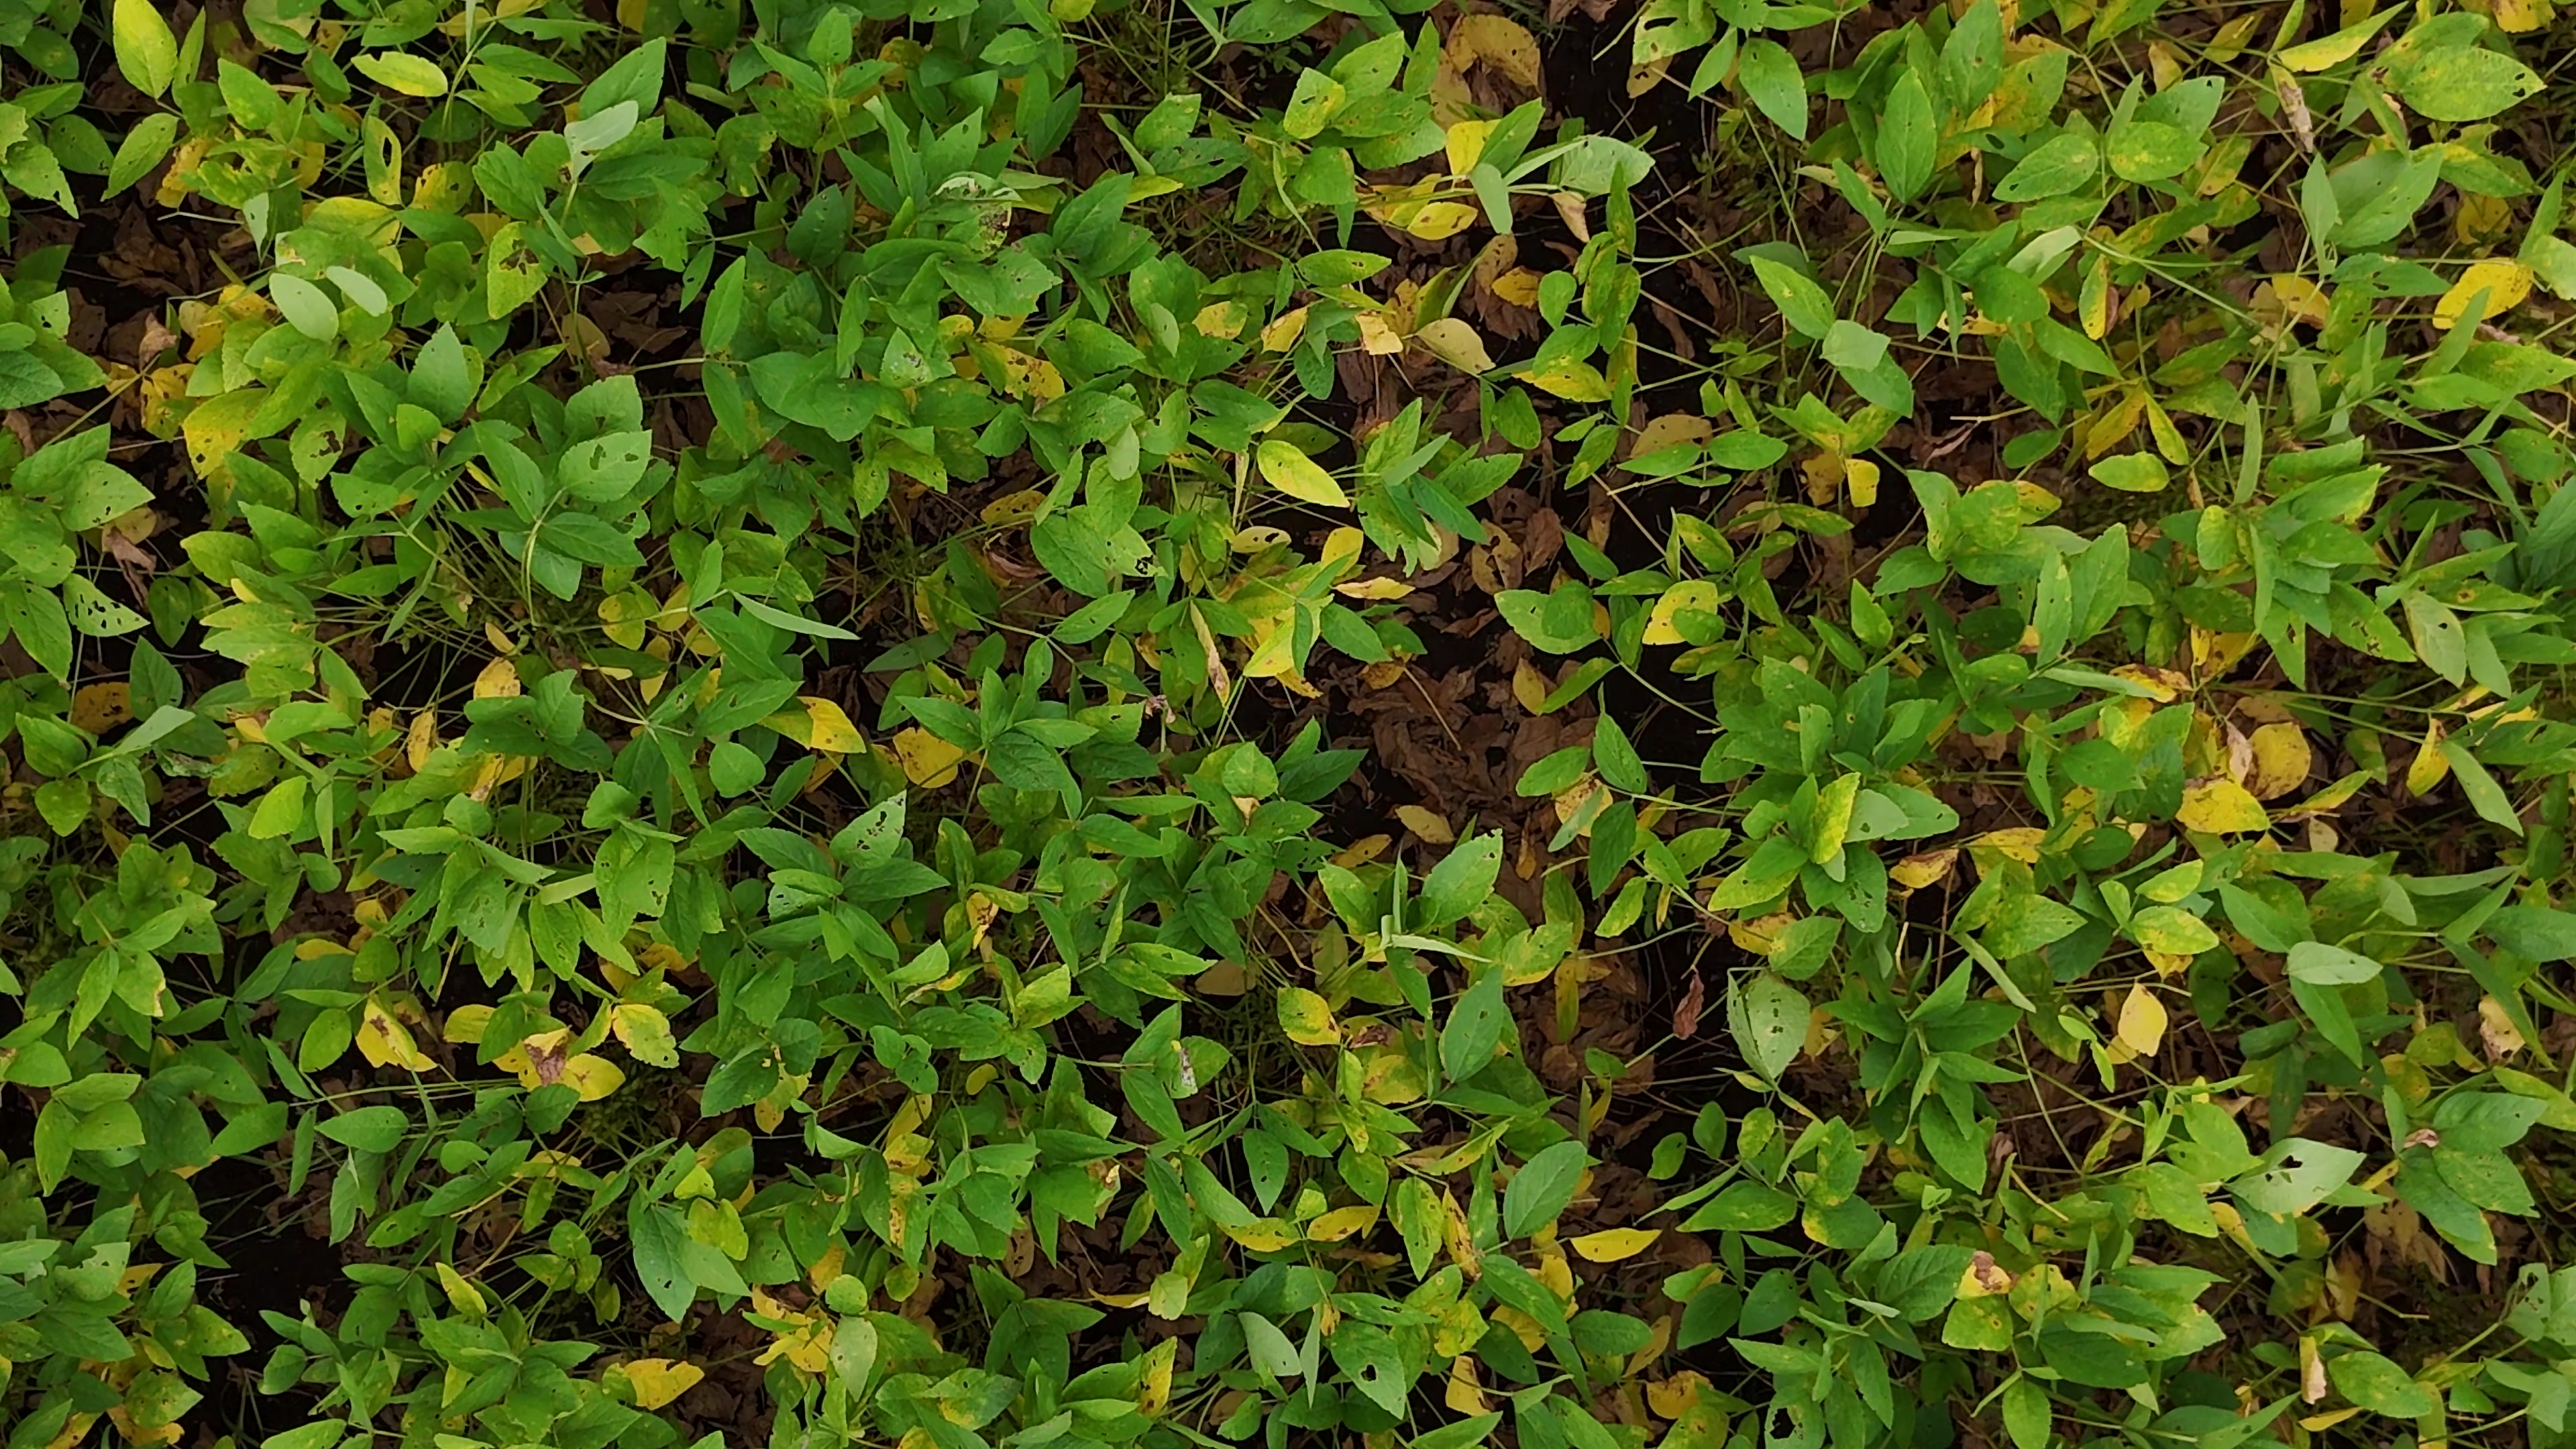
Label: Rust